Humphrey Bogart

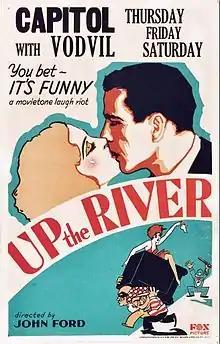
Claire Luce and Bogart in "Up the River" (1930)

Frank Kelly Rich writes that Bogart "dove headfirst into the Jazz Age lifestyle, always up for late night revels... When his meager wages were exhausted, he'd play chess against all comers in arcades for a dollar a match (he was a brilliant player) to fund his outings." Mike Doyle of Chess.com writes that "Before he made any money from acting, he would hustle players for dimes and quarters, playing in New York parks and at Coney Island." Bogart resumed his friendship with Bill Brady Jr. (whose father had show-business connections), and obtained an office job with William A. Brady's new World Films company. Although he wanted to try his hand at screenwriting, directing, and production, he excelled at none. Bogart was stage manager for Brady's daughter Alice's play "A Ruined Lady". He made his stage debut a few months later as a Japanese butler in Alice's 1921 play "Drifting" (nervously delivering one line of dialogue), and appeared in several of her subsequent plays.